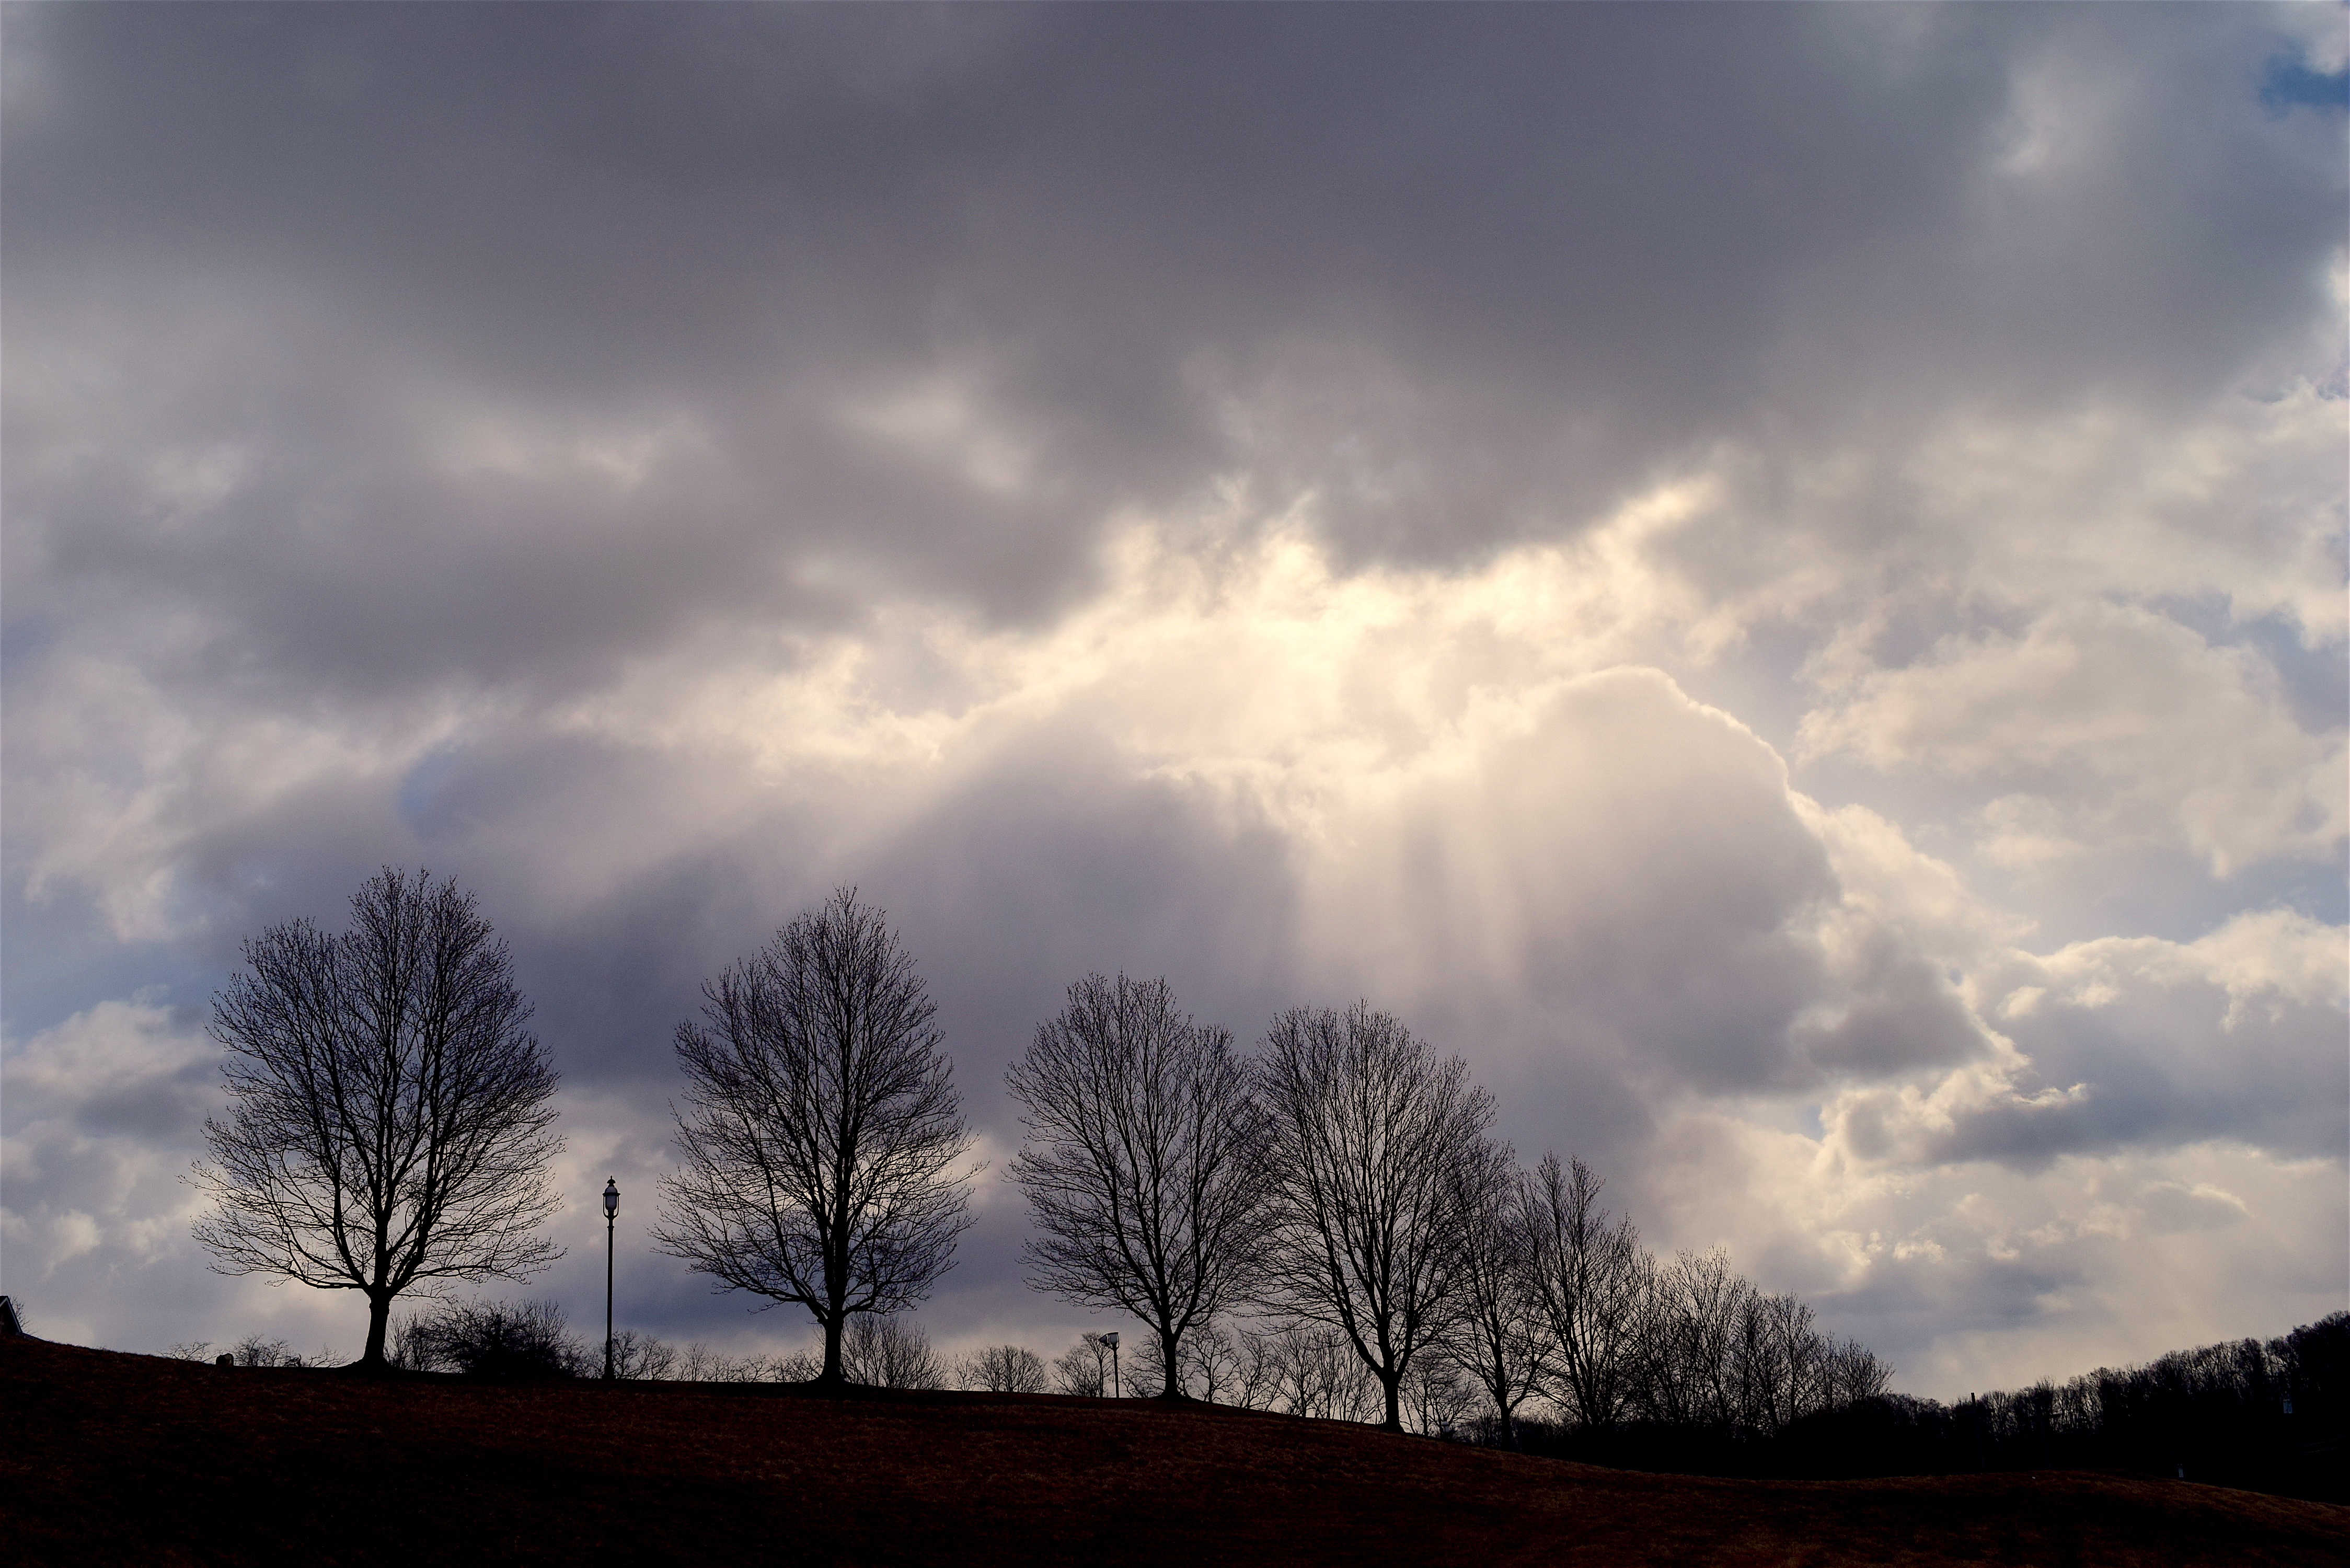
tree, nature, silhouette, snow, light, cloud, sky, sunset, field, sunlight, morning, dawn, atmosphere, dark, dusk, evening, natural, weather, darkness, overcast, cloudscape, trees, dramatic, dark clouds, meteorological phenomenon, atmospheric phenomenon, woody plant, dramatic light